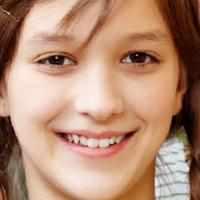
Age group: age 11-20